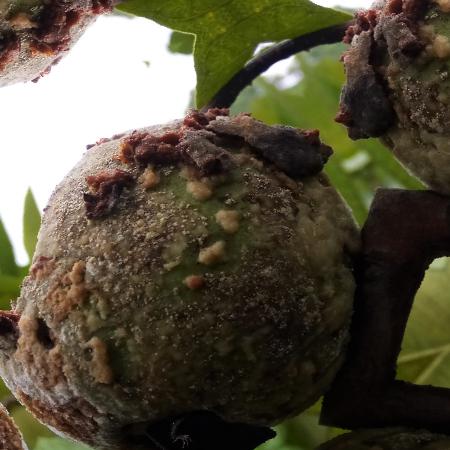
Label: Phytopthora